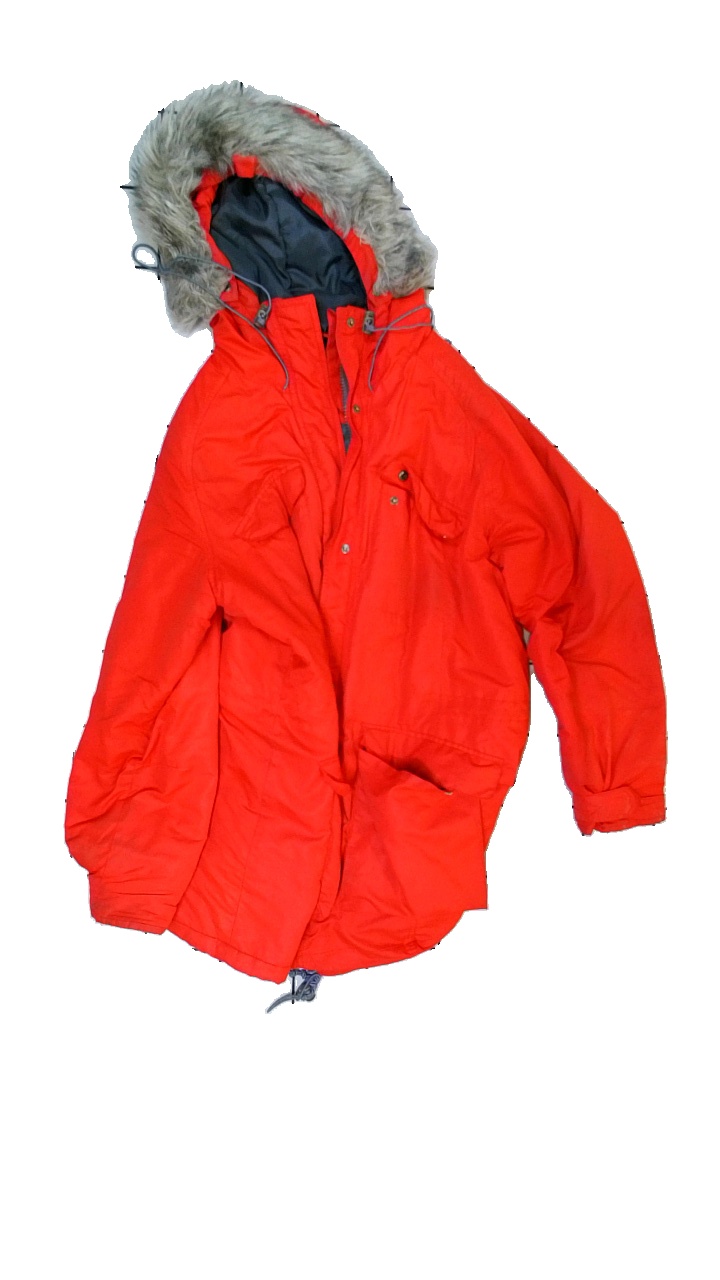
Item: Outerwear (Ladies)
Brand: Cellbes
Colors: Red
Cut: Regular
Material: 100% polyester
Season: Winter
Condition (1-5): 2
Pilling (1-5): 3
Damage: torn lining
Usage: Export
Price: <50